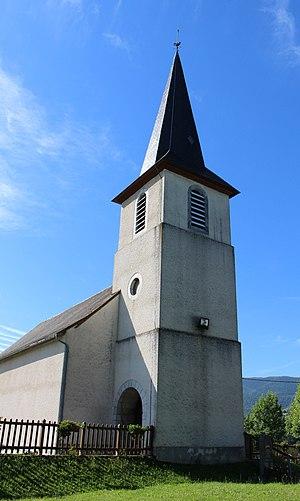
Église Saint-Martin d'Uzer (Hautes-Pyrénées)
Uzer est une commune française située dans le département des Hautes-Pyrénées, en région Occitanie.